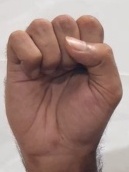
ASL sign: S